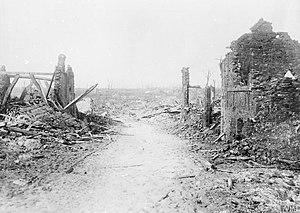
Puisieux, également appelée Puisieux-au-Mont, est une commune française située dans le département du Pas-de-Calais, en région Hauts-de-France.